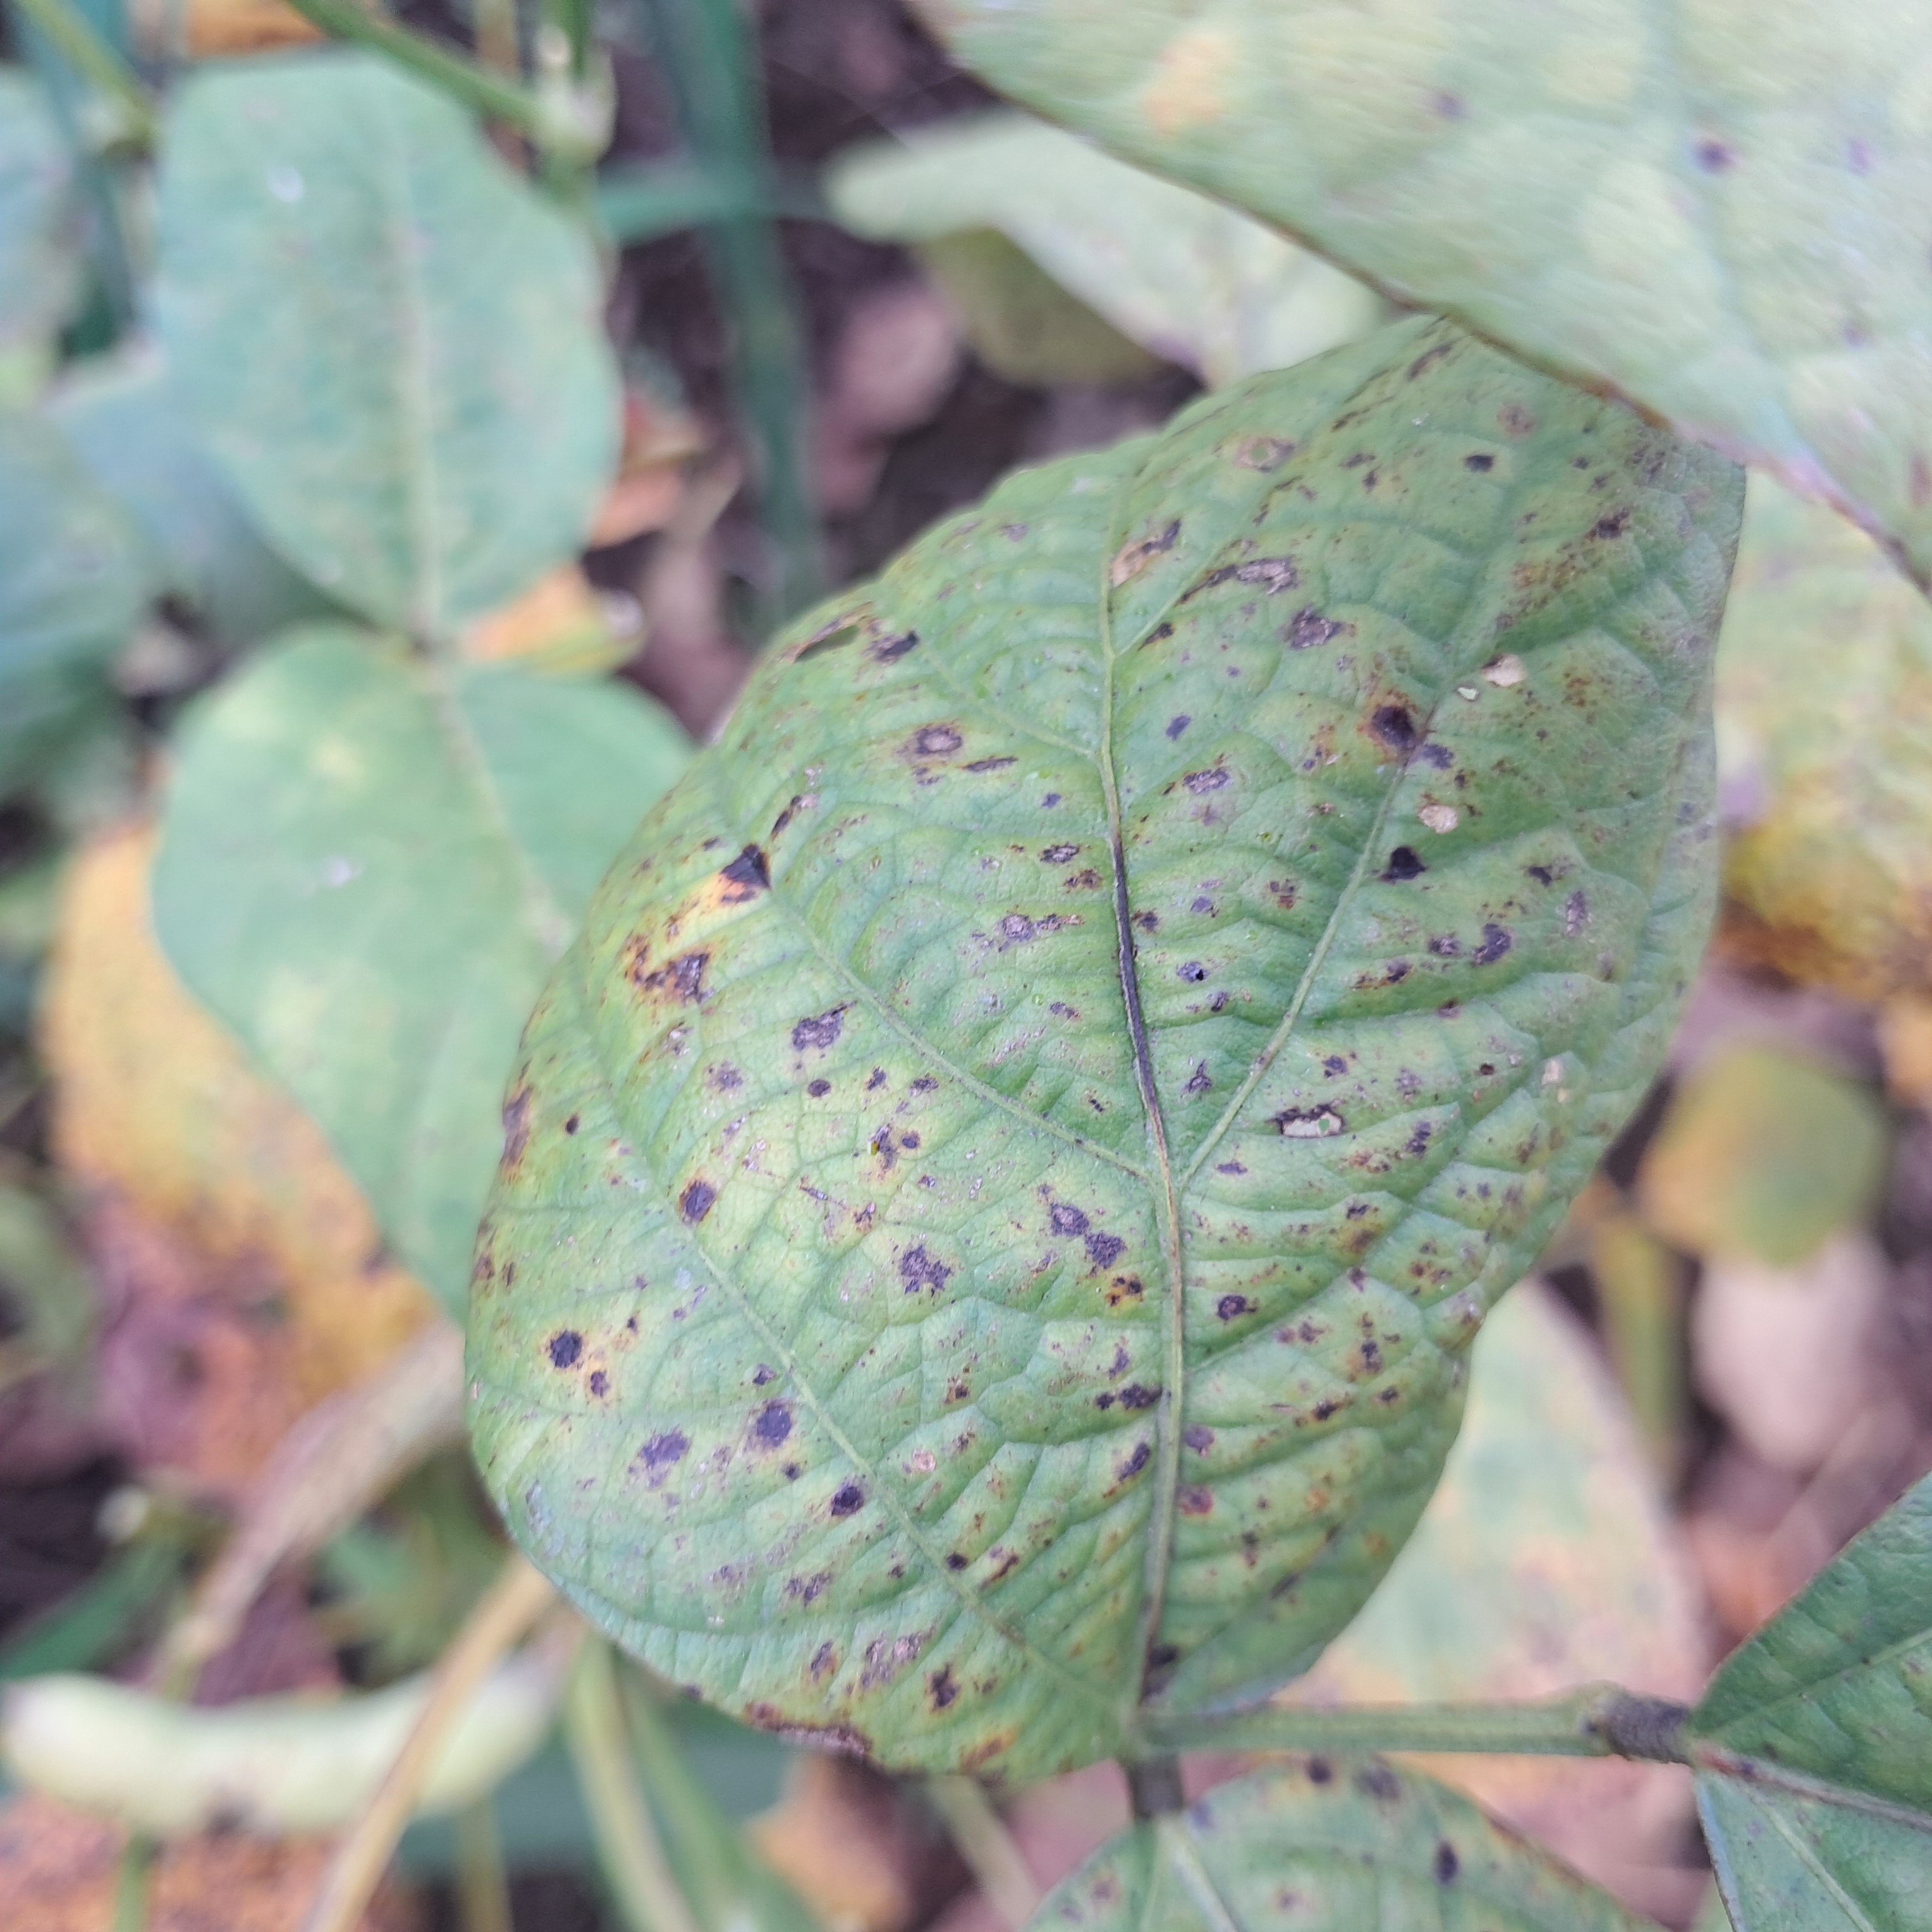
Label: Frog_Leaf_Eye